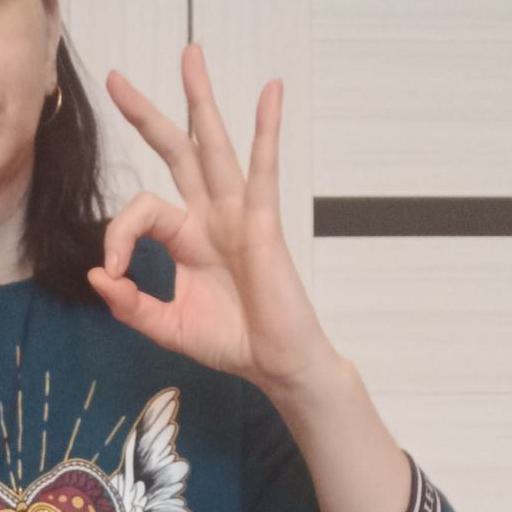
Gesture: ok